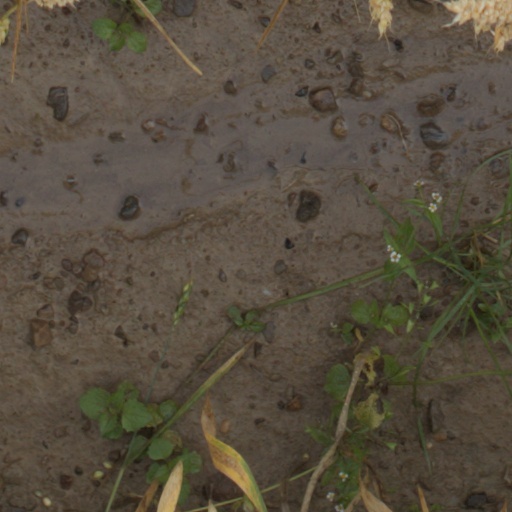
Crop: wheat